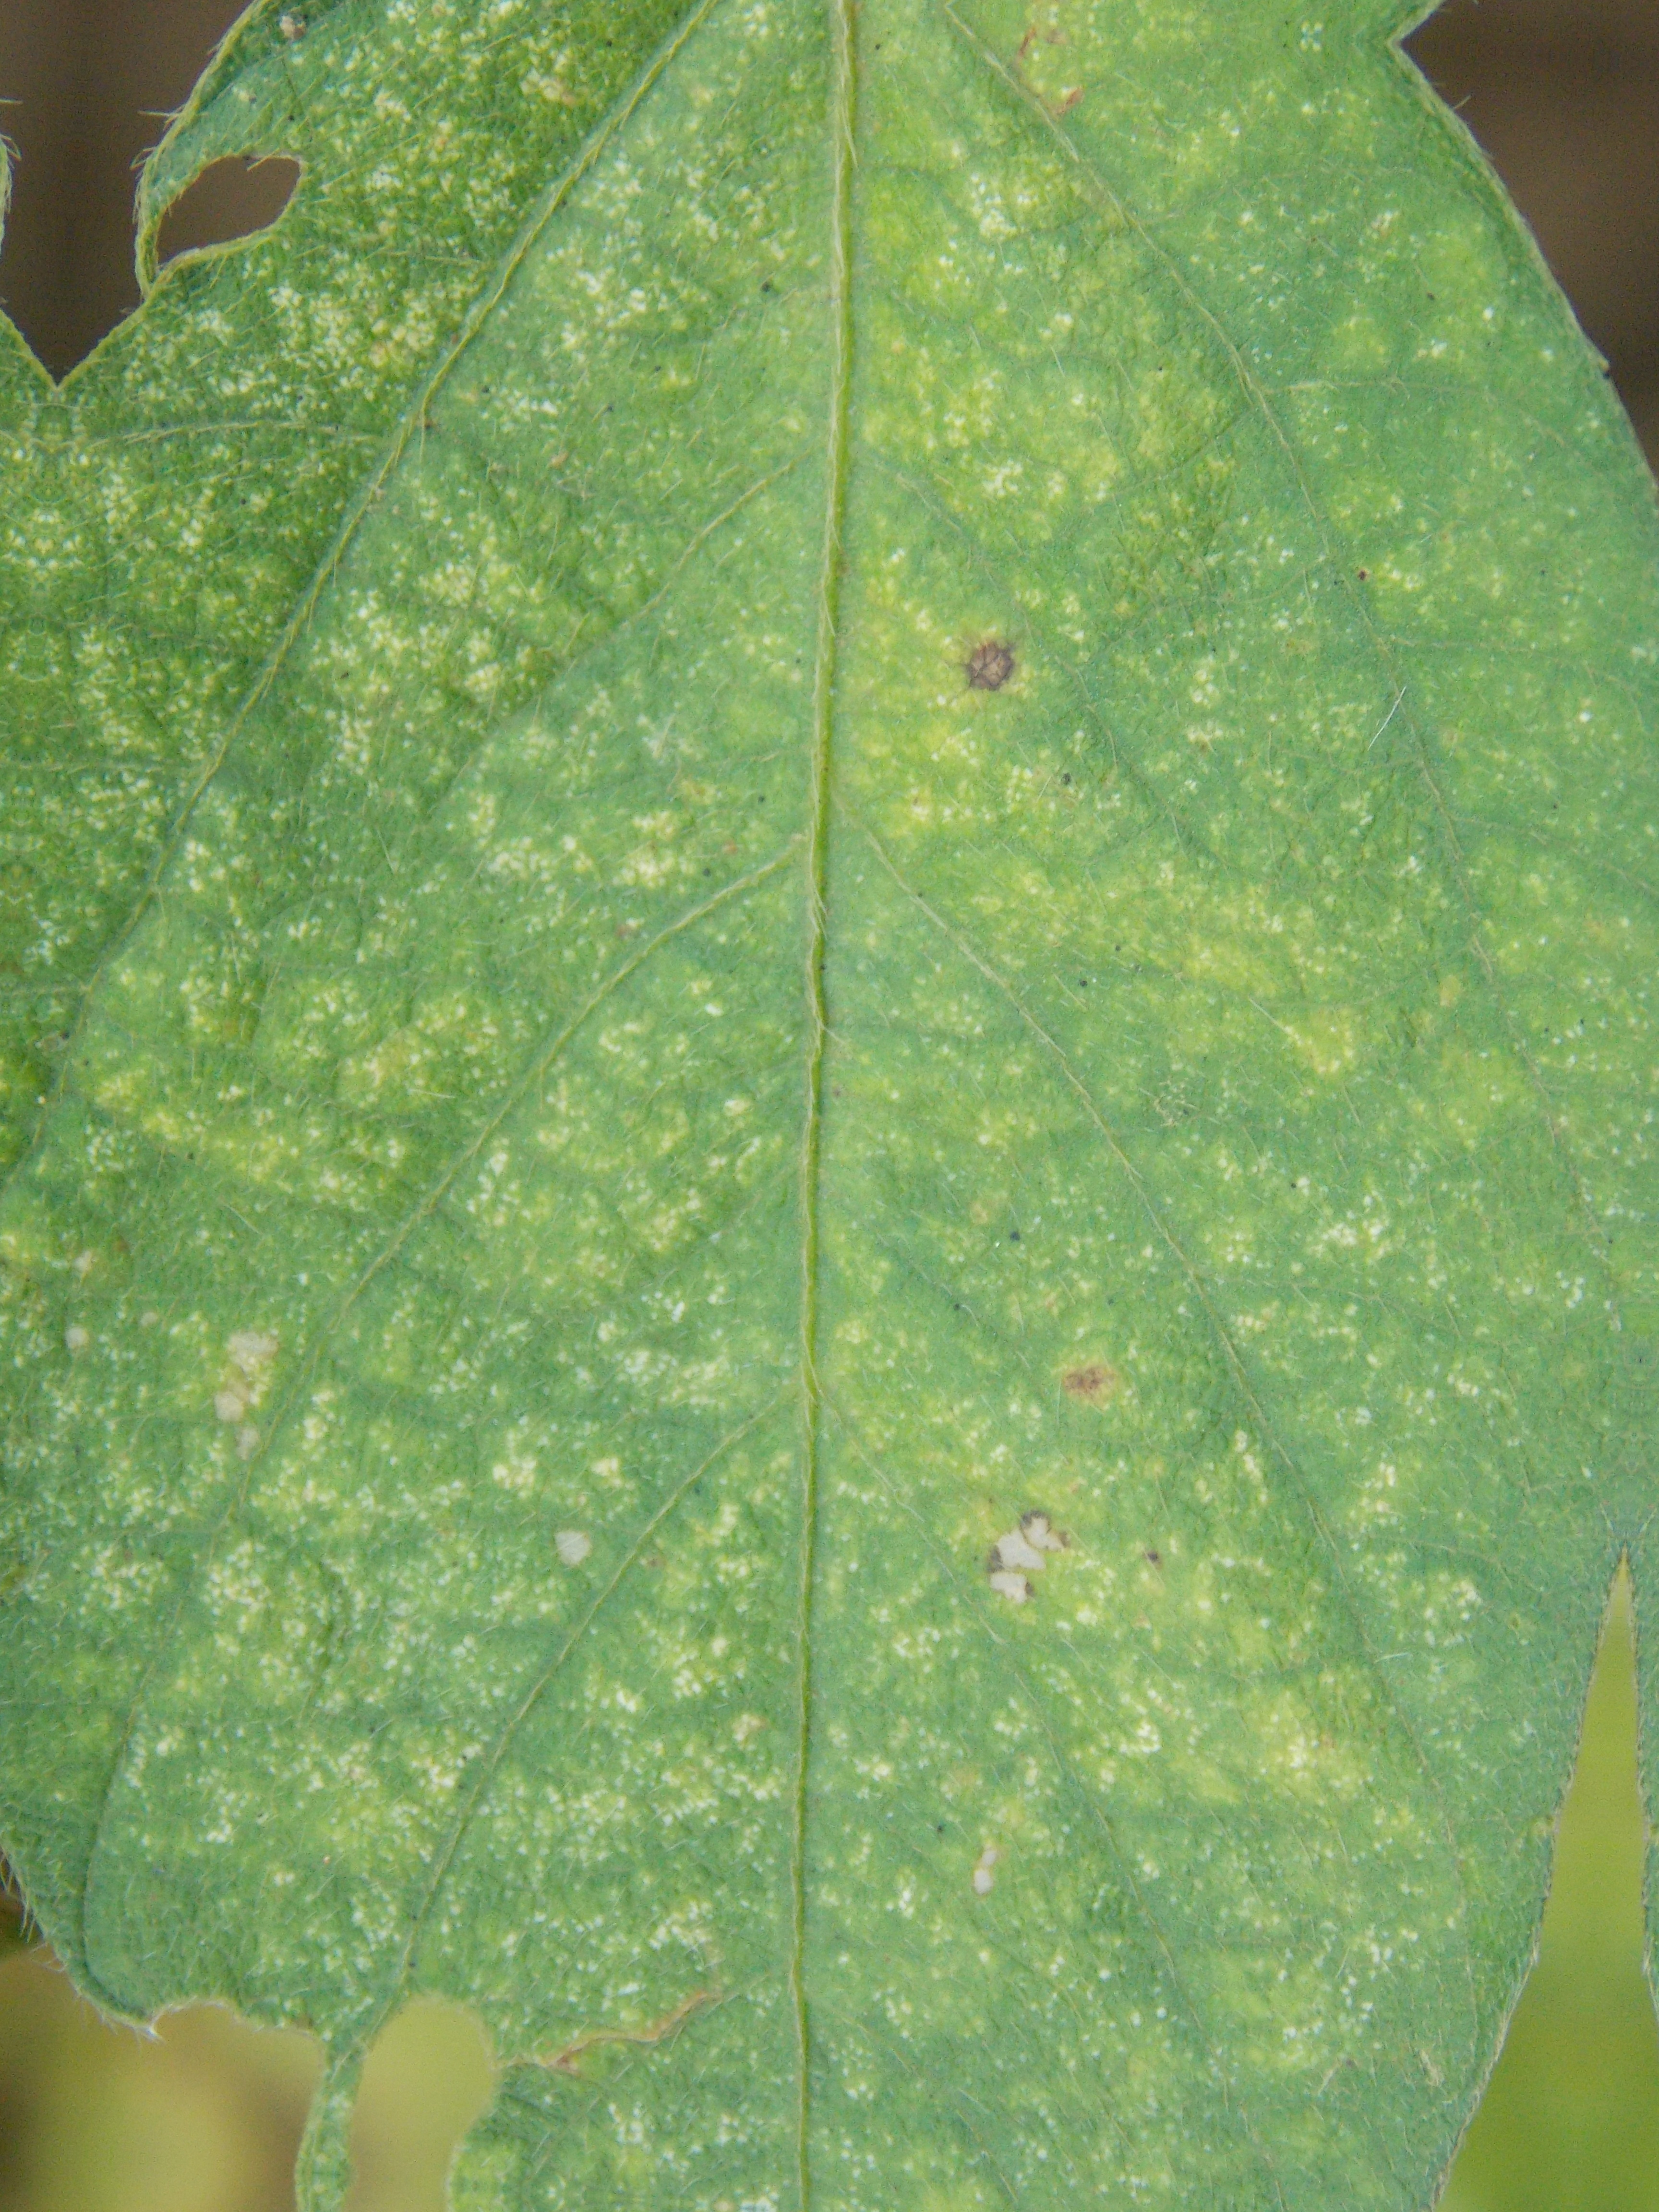
Label: Disease